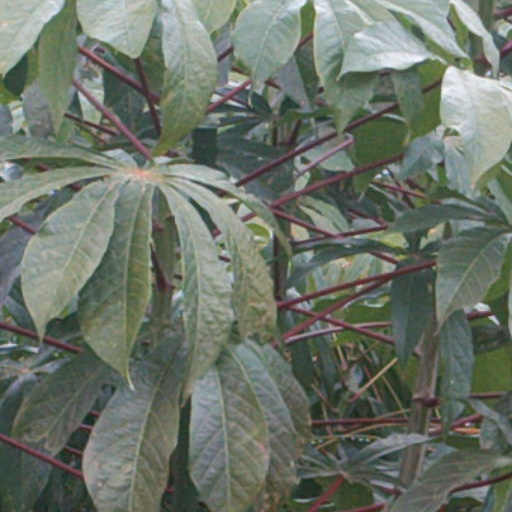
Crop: cassava